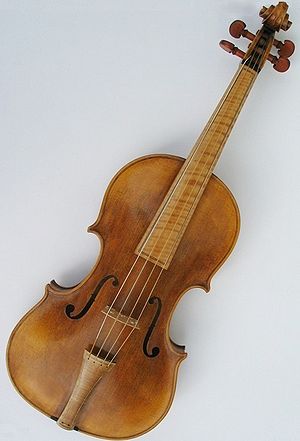
Johan Henrik Freithoff
Barokviolin
Johan Henrik Freithoff var en norsk-dansk violinist, komponist og embedsmand.